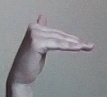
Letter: khaa